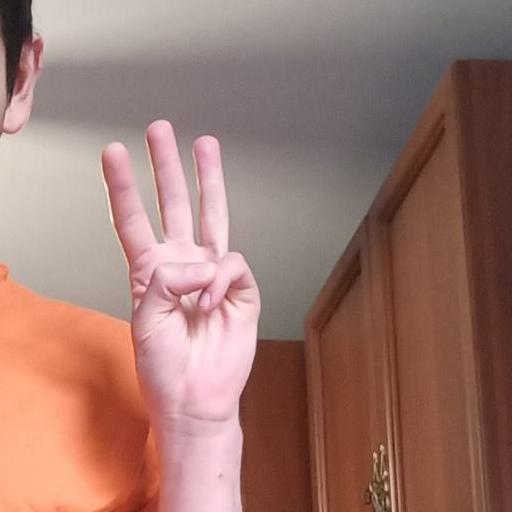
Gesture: three